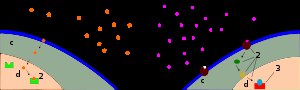
Hormonreceptor
Oversigt over hormonernes biokemiske reaktioner.  Tv. De lipofile hormoner reagerer med receptorer i cellekernen og regulerer derved genekspressionen.  Th. De hydrofile hormoner reagerer med receptorer i cellemembranen og starter dermed signaltransduktionen, der regulerer genekspressionen.
En hormonreceptor er et receptormolekyle, der modtager et hormon på eller i en målcelle og styrer cellens udvikling eller funktion ved at sende biokemiske signaler rundt i cellen, f.eks. via biokemiske kaskader eller reaktioner til cellekernens gen-niveau for der at styre genekspressionen, se illustrationen og signaltransduktion.